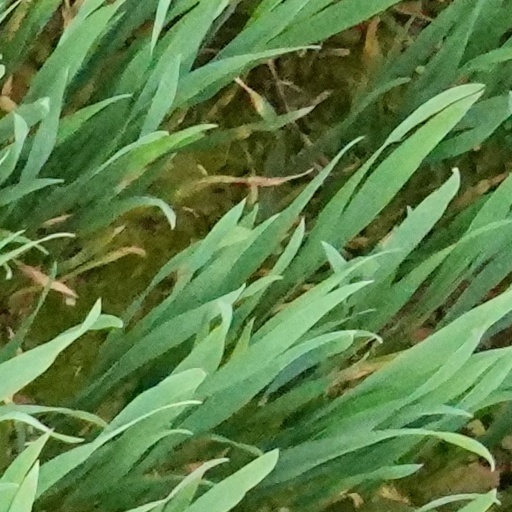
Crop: wheat